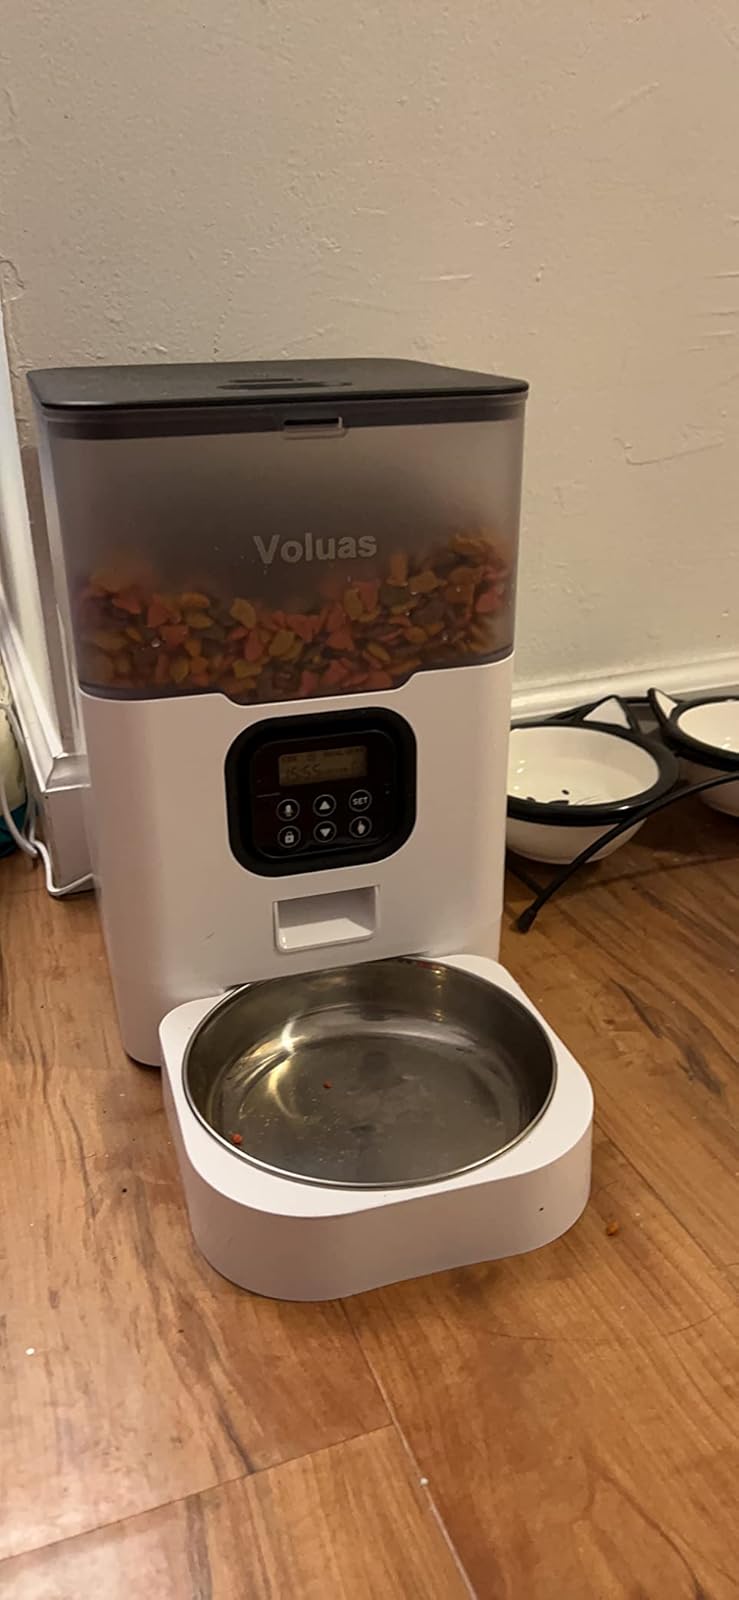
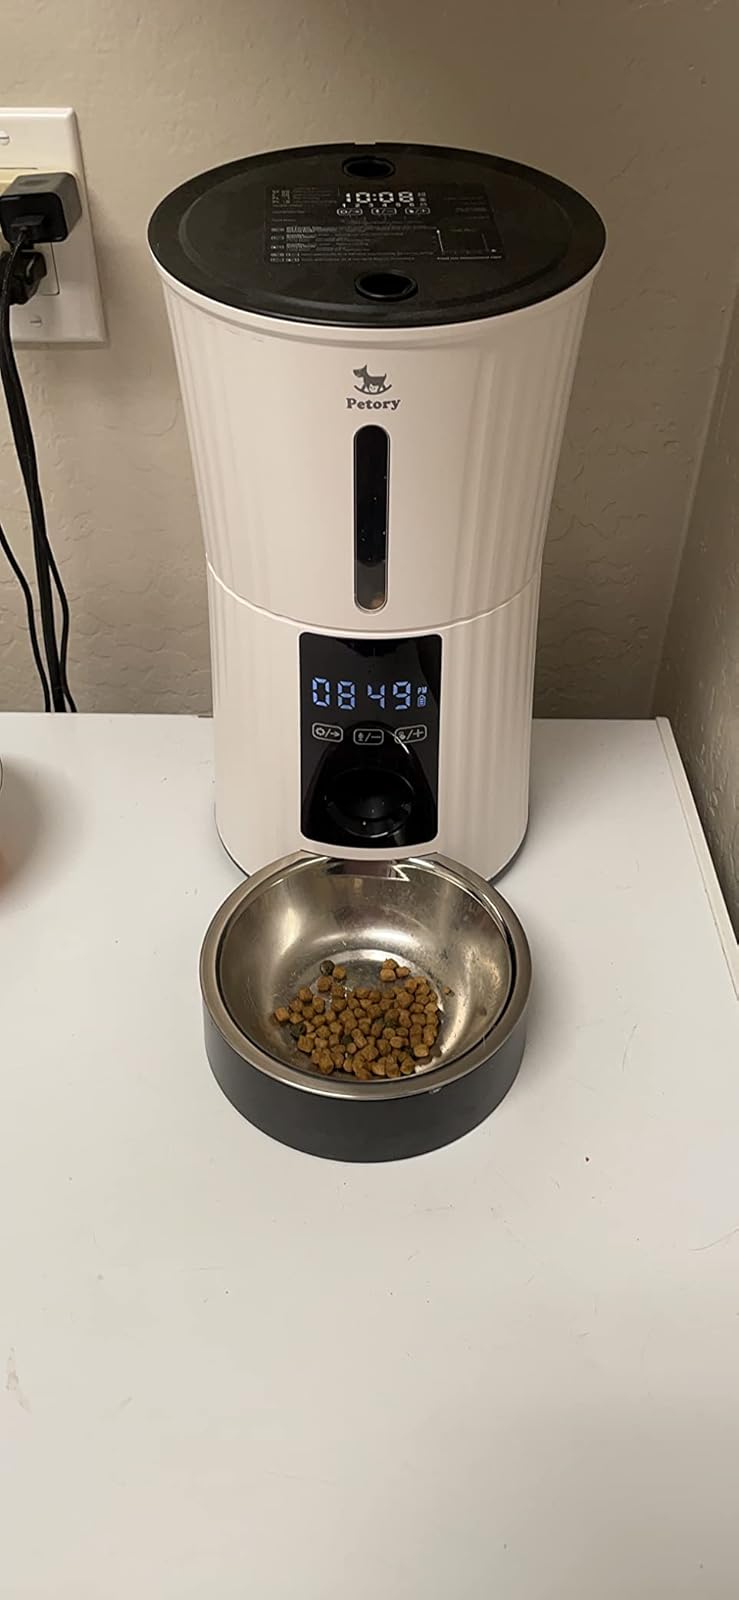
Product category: items_feeder
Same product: no